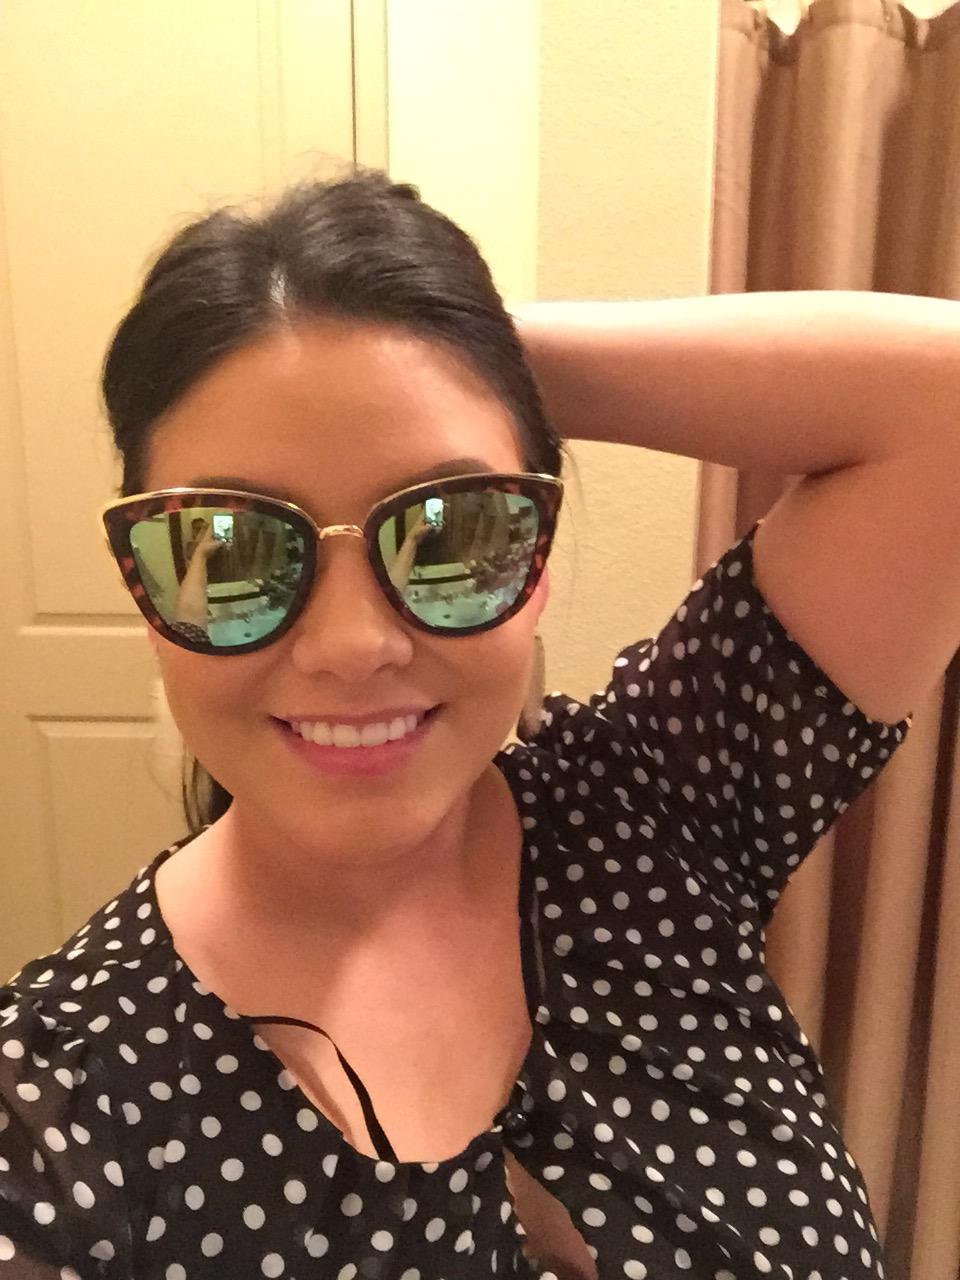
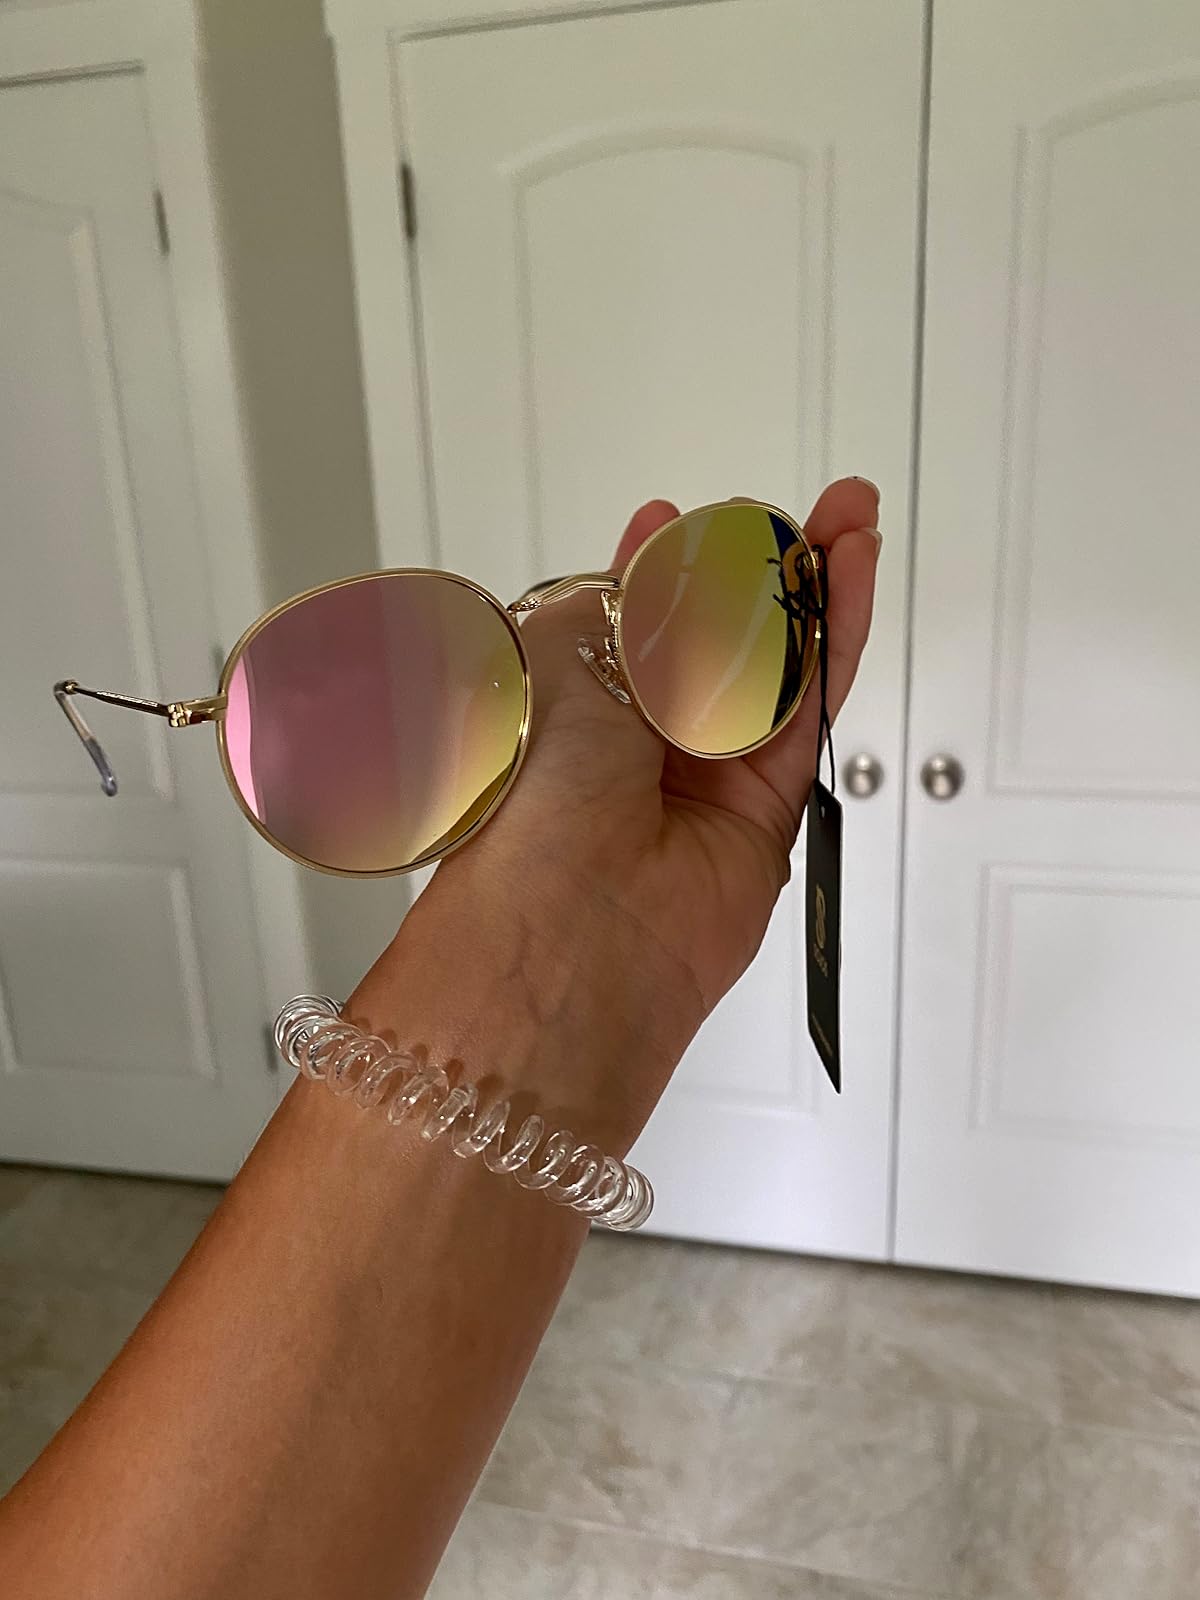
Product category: accessories_sunglasses
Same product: no